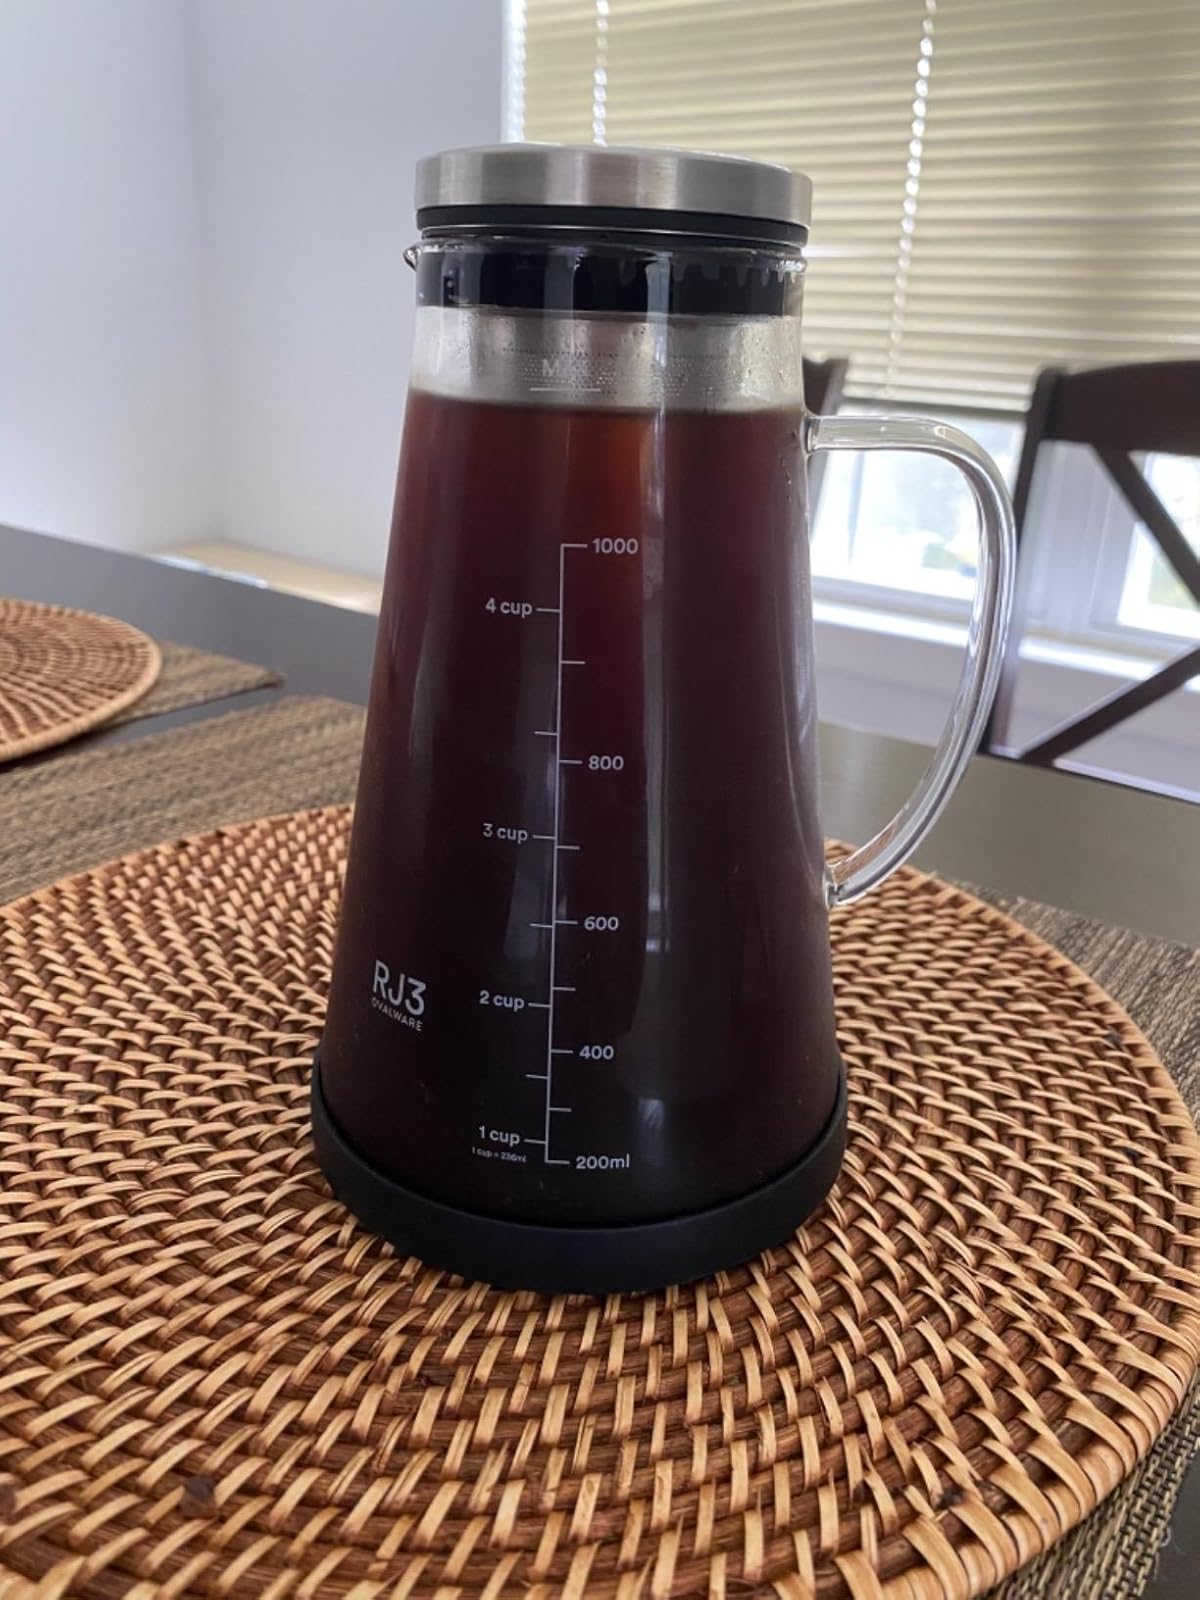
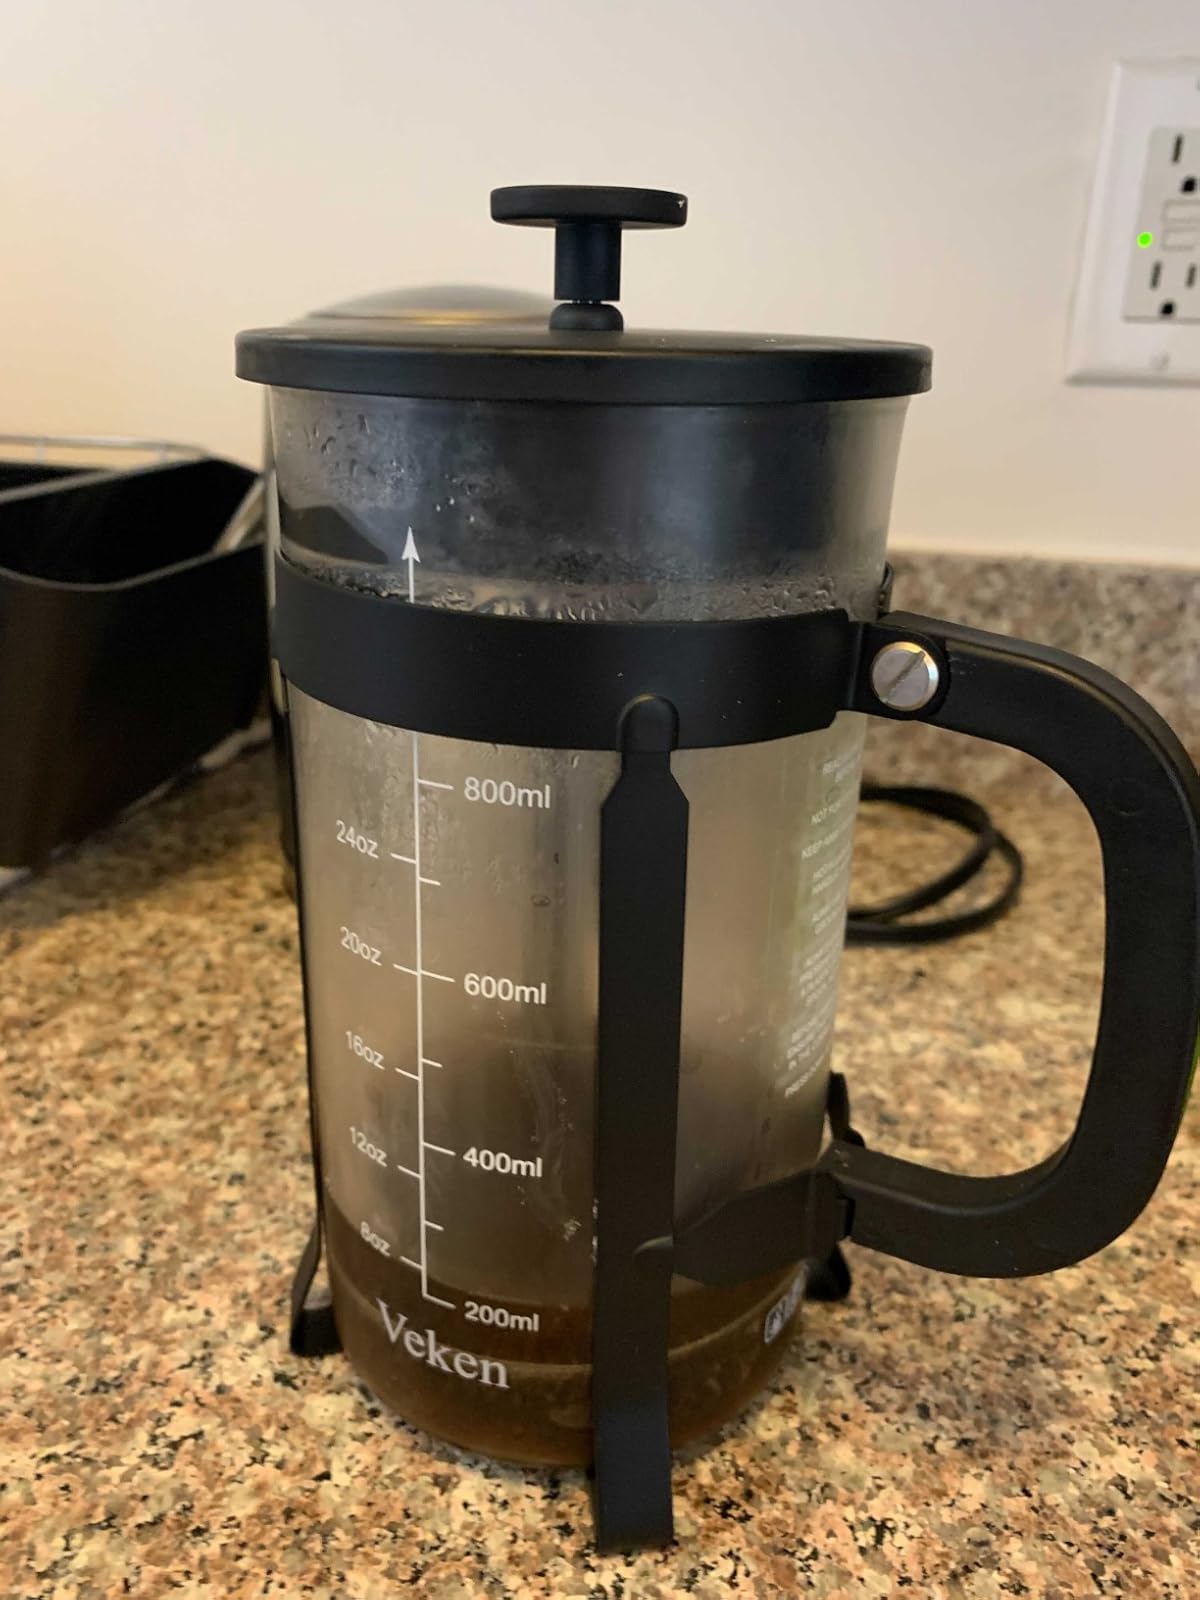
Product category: items_tea
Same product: no